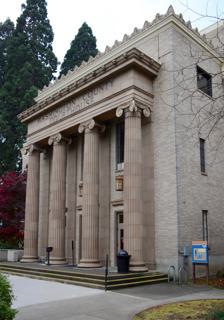
Building: Washington County Courthouse (Oregon)
Country: United States of America
Year built: 1852
Courthouse in Hillsboro, Oregon Washington County Courthouse East façade, the public entrance General information Type Courthouse Architectural style Neo-classical Location Hillsboro, Oregon Coordinates 45°31′24″N 122°59′20″W / 45.52333°N 122.98889°W / 45.52333; -122.98889 Construction started 1928 Completed 1930 Owner Washington County Technical details Floor count 3 Design and construction Architect(s) O.R.W. Hossack Main contractor L. L. Young The Washington County Courthouse in Hillsboro, Oregon is the courthouse for Washington County, Oregon , in the United States . Washington County was established in 1843 and the first government building was finished in 1852. The current courthouse was built in 1928 with an addition and renovations to the structure in 1972. Currently [ when? ] the building houses courtrooms , the county sheriff's dispatch, staff offices, and the office of the district attorney . The county jail was previously attached to the courthouse. History Washington County was created as Twality District on July 5, 1843, as part of the Champoeg Meetings that created the Provisional Government of Oregon . The county became Washington County by an act of the Territorial Legislature in 1849, and in 1850 the community that would become Hillsboro was selected as the county seat. The first courthouse in the county was a log cabin near what is now Northwest 253rd Avenue, located on the land claim of Edward Constable where court sessions were held briefly. In 1850, David Hill sold 40 acres (160,000 m 2 ) and a cabin from his land claim to the county for $200. This cabin was used to house the court until 1852, when a two-story building was finished to serve as the courthouse and center of county government in Hillsboro. Built of cedar, this building was on land donated by the Kelsey family and located on the same block as the current site of the county courthouse, on the northwest corner of Main and 1st streets in downtown Hillsboro. Designed by A. B. Hallock , the building was 32 by 40 feet (9.8 m × 12.2 m) and built by William Green. Construction began in the middle of 1852 and the county accepted the building on December 8, 1852, at a cost of $3,300. The pre-1928 Washington County courthouse, viewed from the south in 1910 In 1871, the county solicited bids to construct a new, brick courthouse. The winning bid was for $12,500 by Samuel H. Elliott with construction finishing in May 1873. The new building was placed in the middle of the courthouse square, with a picket fence and outhouse added in 1882. The following year the previous two-story courthouse was sold. The brick courthouse was remodeled in the early 1890s when it was expanded and a clock tower added to the building. The clock tower was built in 1891 for a cost of $20,000 and Delos Neer as architect. Part of the cost came from adding steam heating to the courthouse. Though the courthouse had a clock tower, there was no clock and the county did not purchase the clockworks needed for a working clock. In 1897, the first telephone was added to the building. In 1912, the county contracted with Portland contractor William Foster to expand the building at a cost of $32,516. View of the current courthouse and grounds from the east Ornamental bronze lantern above one of the entrance doorways Beginning in 1927, the county began plans to expand the courthouse. Construction began in 1928 with L. L. Young submitting the winning bid of $126,783. The old building was demolished on April 1, 1928, in front of a crowd of citizens. With the remodel, the current Neoclassical architectural style was adopted and the main entrance was made to face 2nd Street instead of Main Street. O.R.W. Hossack designed the building and included fluted columns with Ionic capitals . In 1930, a two-story jail was completed on the site. The county looked to expand the county government buildings again in 1969, with construction beginning in 1970. The Administrative Annex building was finished in 1973. Currently The Washington County Courthouse is located on one city block in downtown Hillsboro with East Main Street as the southern boundary, Lincoln Street on the north, First Street on the west, and Second Street bounding on the east. This square has five large sequoia trees that were planted in 1886 with seeds from John Porter, located on the south side of the building. The three-story neo-classical style entrance with four columns faces Second Street. A new county jail built in the early 2000s west of downtown, allowed the use of the old jail by the county sheriff as a dispatch center and prisoner holding area. The current Justice Services Building is home to offices for courtroom staff, judges, accounting offices, courtrooms, and the district attorney for the county. The Hillsboro Civic Center is across Main Street from the courthouse. Notable people Hollie Pihl References